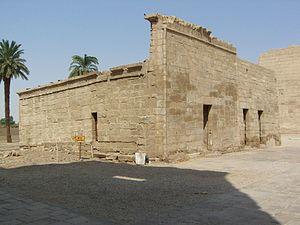
Le temple des millions d'années de Ramsès III est un monument dédié au culte de ce pharaon. Construit à Médinet Habou sur la rive ouest du Nil, face à Thèbes, il ne fut complètement terminé qu'après le décès du souverain vers -1154.